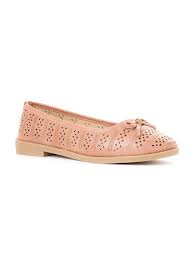
Label: Ballet Flat